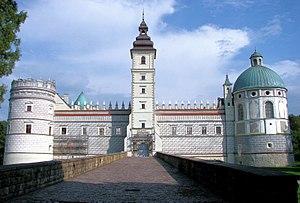
Le château de Krasiczyn est un château situé à Krasiczyn en Pologne.